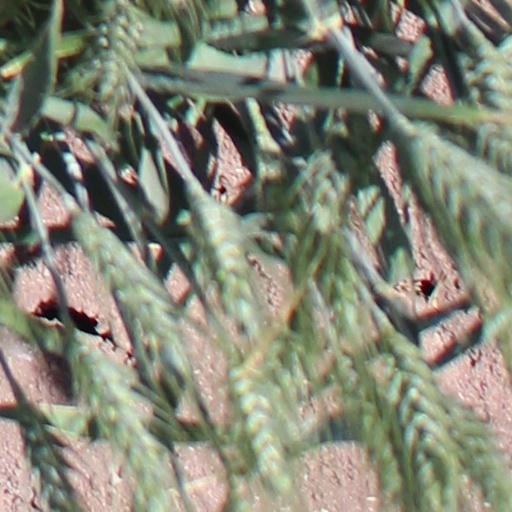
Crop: wheat